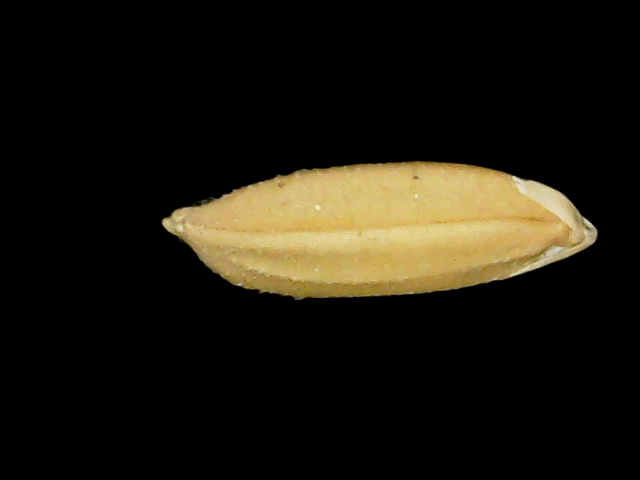
Rice variety: Binadhan10